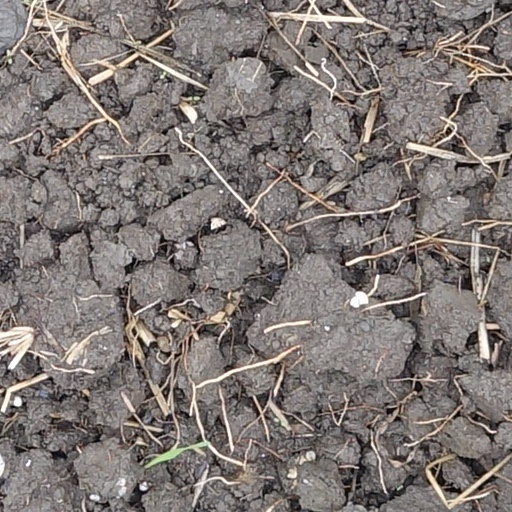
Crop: wheat